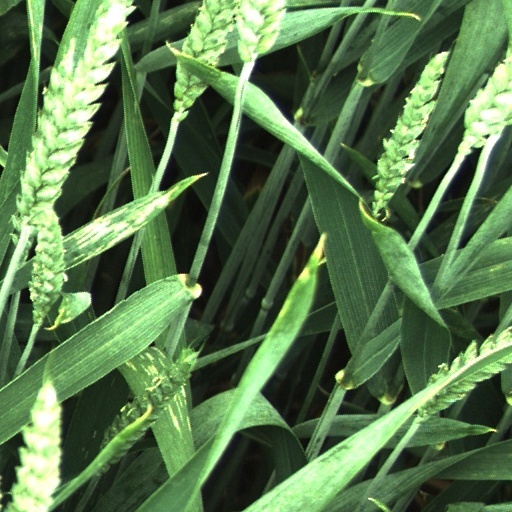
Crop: wheat